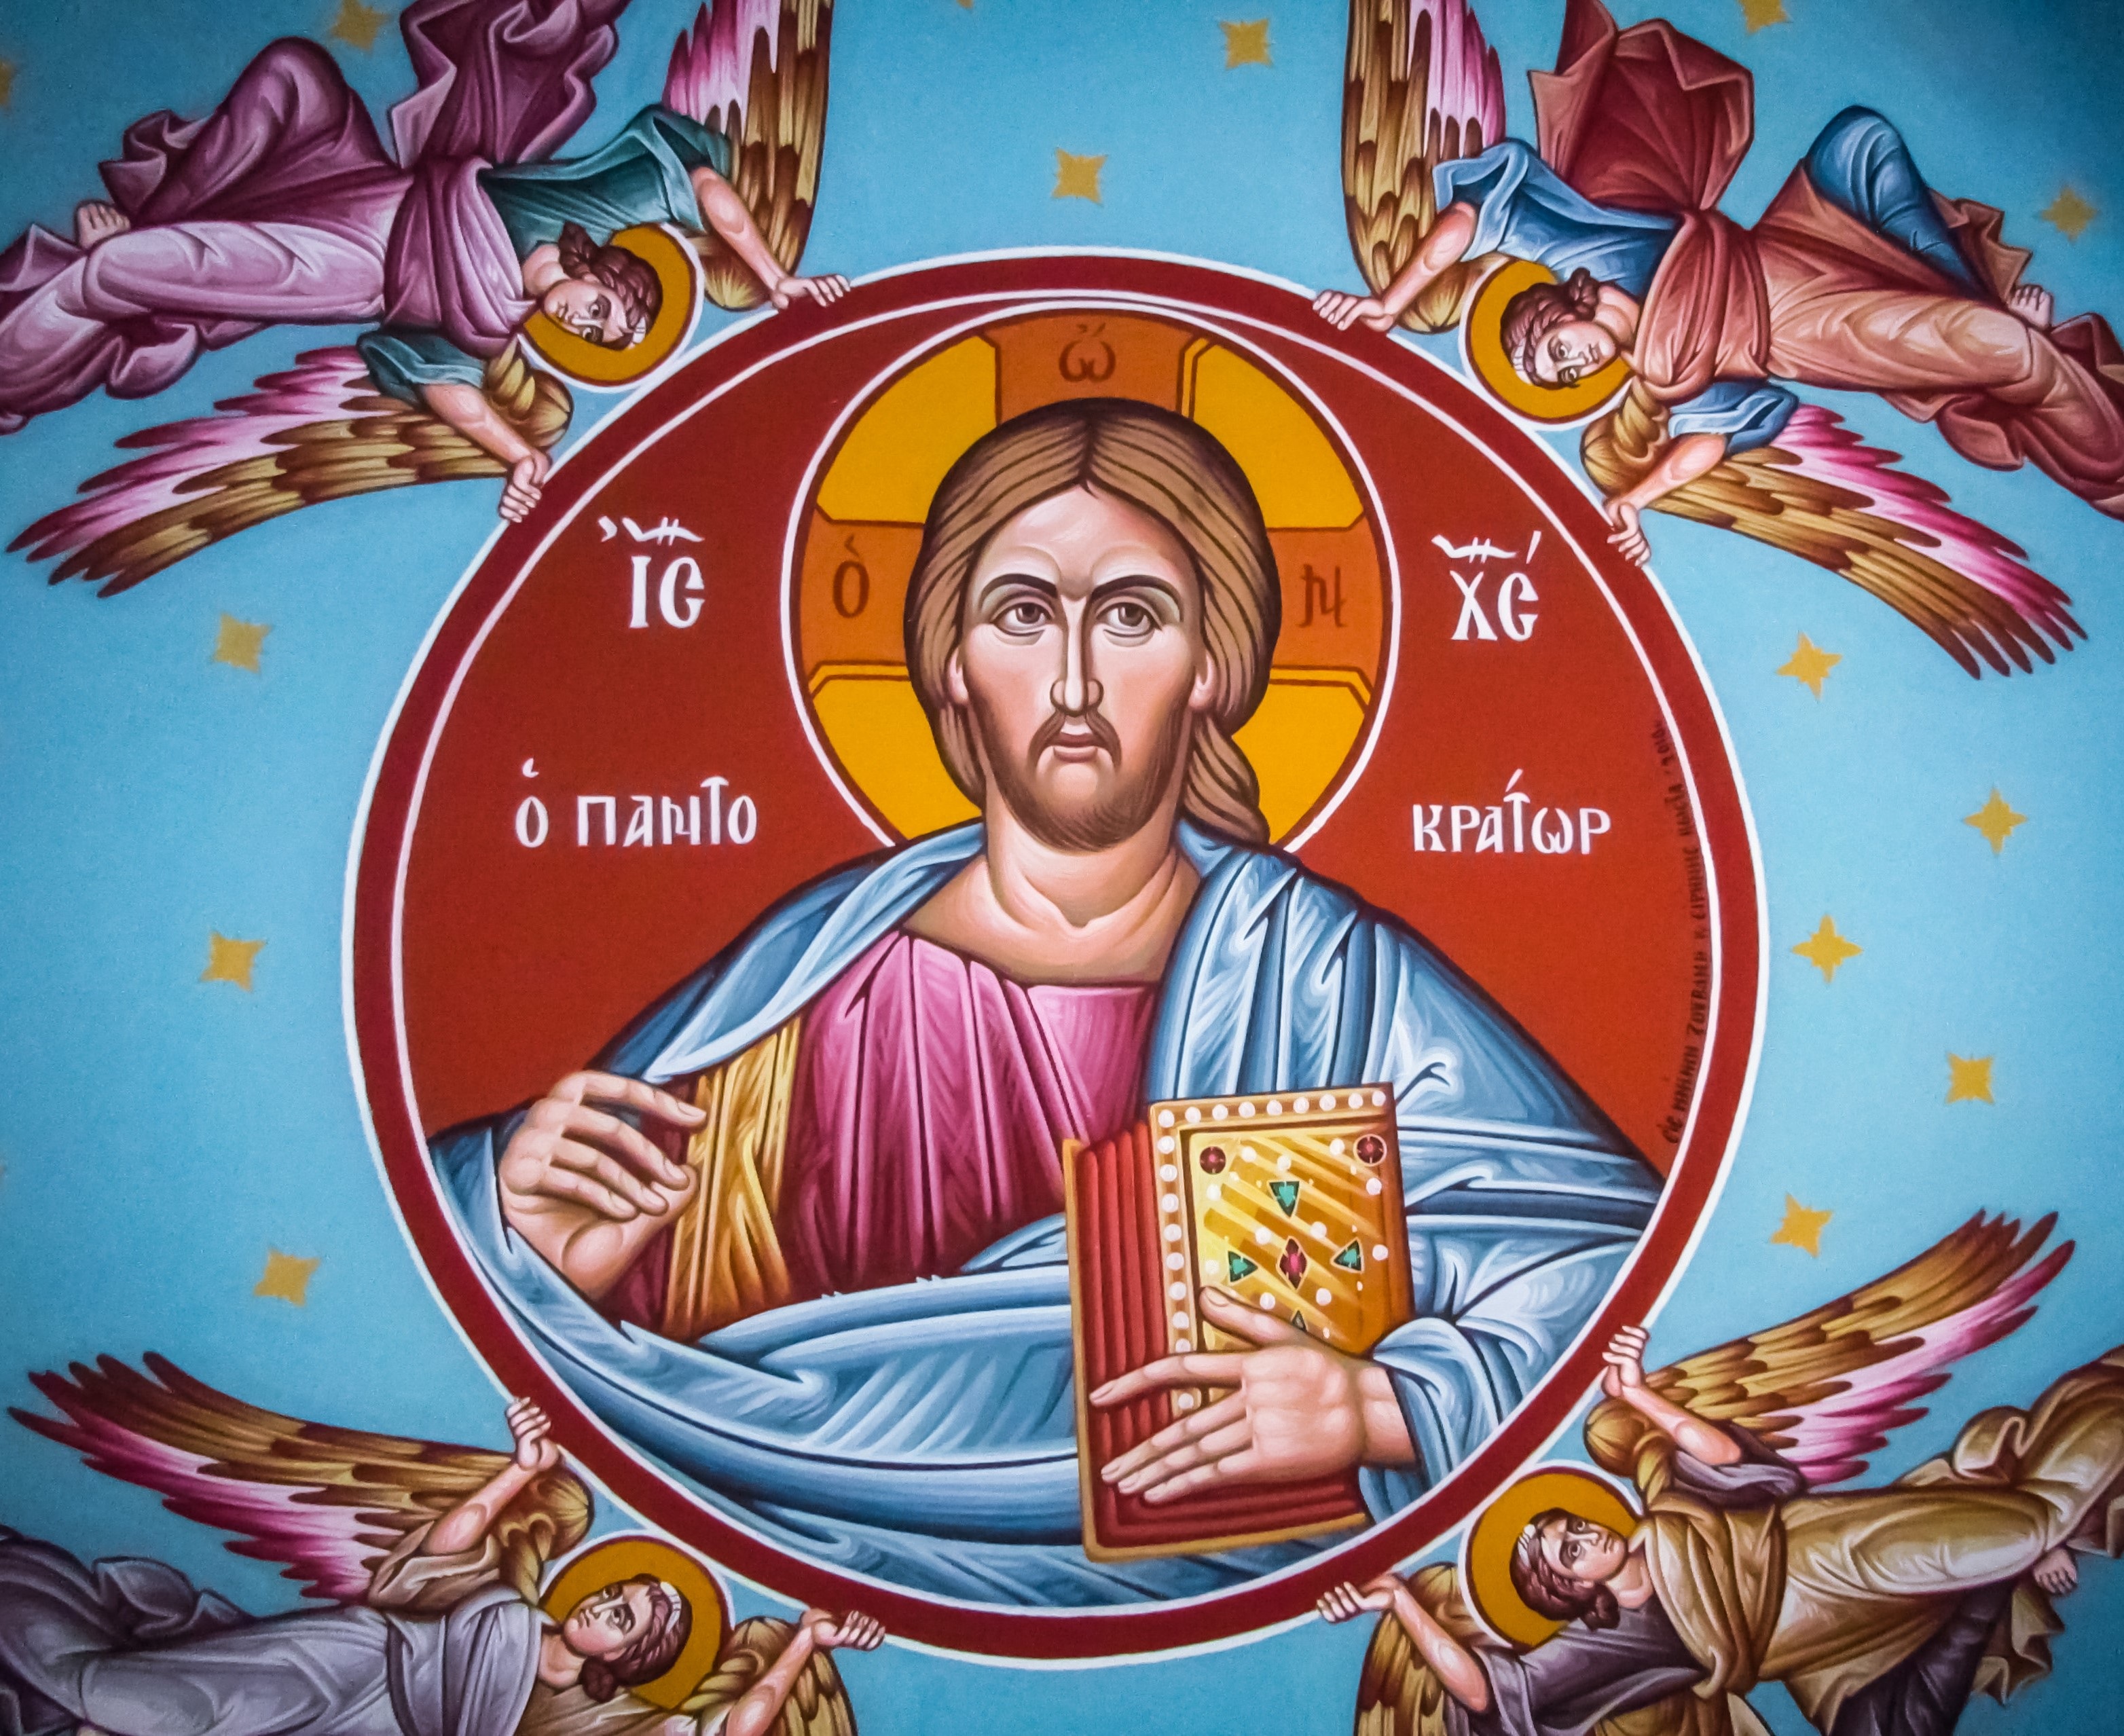
window, ceiling, chapel, painting, illustration, iconography, mural, angels, cyprus, cartoon, mythology, pantocrator, jesus christ, paralimni, ayia varvara, fictional character, comic book